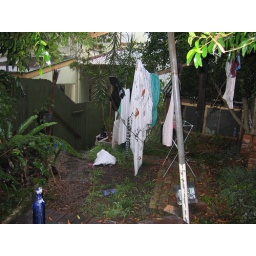
Looking from the back of the garden towards the house. The window on the mid right of the photo is the bathroom window directly above the toilet.